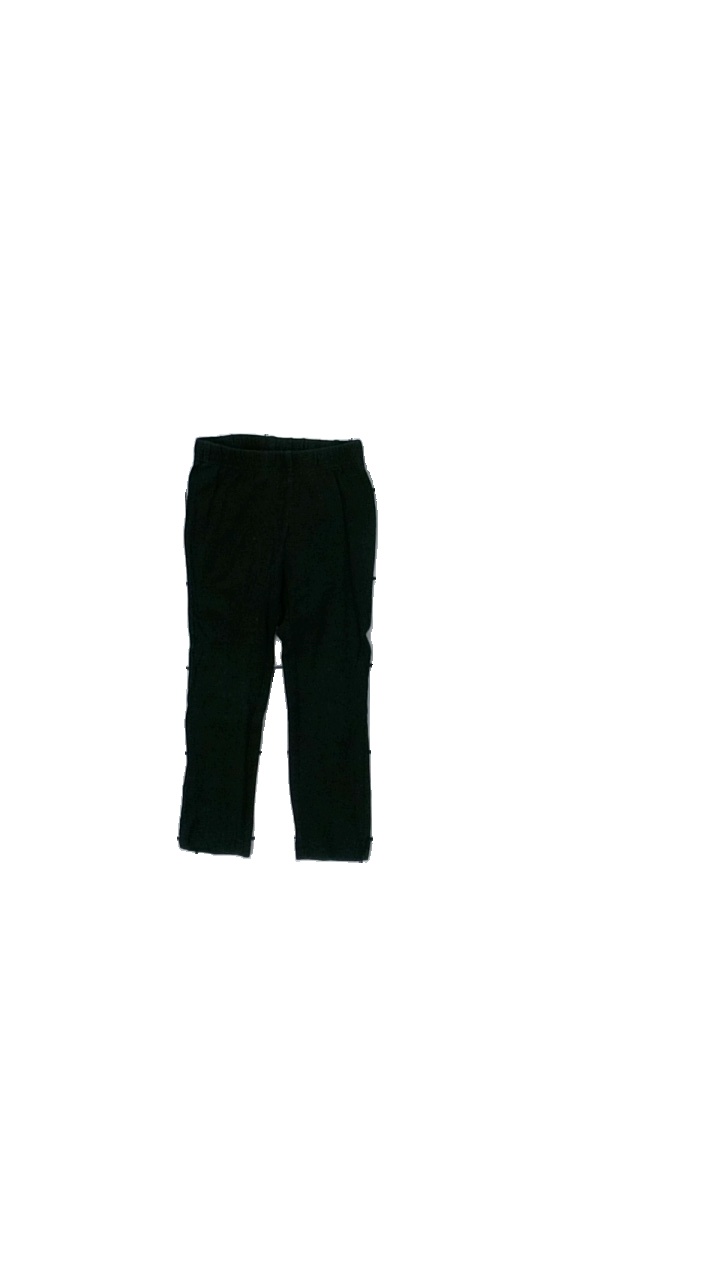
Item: Tights (Children)
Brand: Kappahl
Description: svarta tights
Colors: Black
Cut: Regular
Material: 100% cotton
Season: All
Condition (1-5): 4
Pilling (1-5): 5
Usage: Reuse
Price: <50